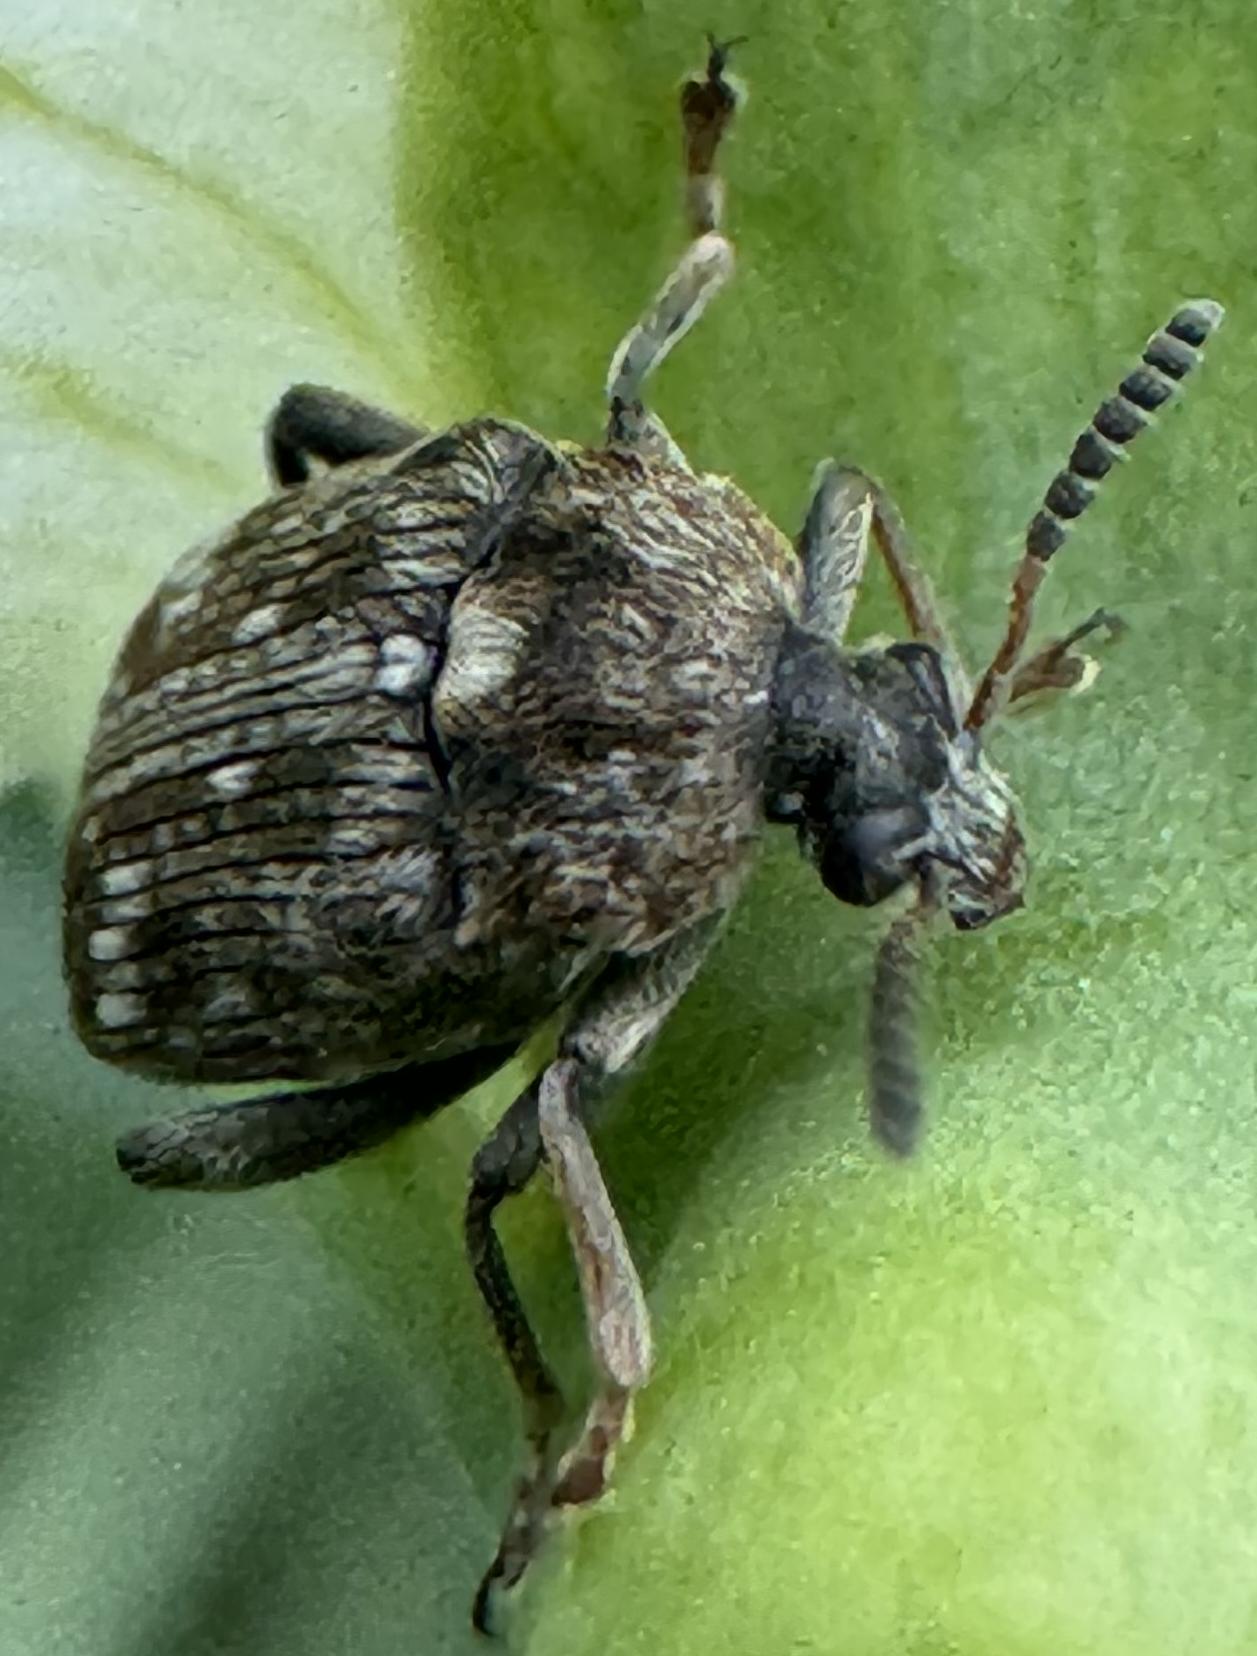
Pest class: pea_weevil